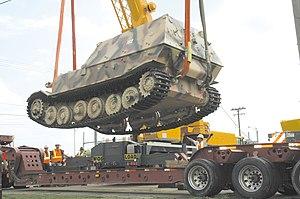
Le VK 45.01 (P) a été la désignation officielle pour un prototype infructueux de chars lourds produit par Porsche en 1942 pour la Wehrmacht dans l'Allemagne nazie pendant la Seconde Guerre mondiale.